Croydon power stations

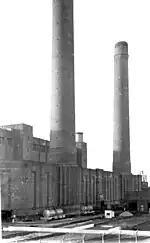
Croydon B Power Station, 1973

Planning for a Croydon B power station was begun in 1939, with the architecture designed by Robert Atkinson. However, these plans were delayed by World War II. Immediately after the end of the war, construction work began on the new station. The station was built by Sir Robert McAlpine & Sons, who also used two locomotives during the construction work; the first was Hudswell Clarke No.82, used between 1946 and 1948, the second was Hudswell Clarke No.55, used for the remainder of 1948. The station was finally opened in 1950. Two chimneys had been built by 1949 and construction had begun on three cooling towers in 1948. Work had started on the sixth in 1949. Sewage water from the Beddington sewage farm was used to cool the steam, as it had been done at Croydon A since the 1930s. A white sludge built up in the condensers, which had to be manually removed once a month and descaled three or four times a year with acid. The sewage water was fed through a sand filter that reduced the particulates from 100ppm to less than 20ppm, but had little effect on the sludge. The white sludge was mainly calcium phosphate precipitating out in the cooling water. After much work and several years, it was discovered that this could be prevented by making the water more acidic. Chlorine was used because it was relatively cheap, didn’t cause other salts to be precipitated and killed biological microorganisms.